Adrian Veidt

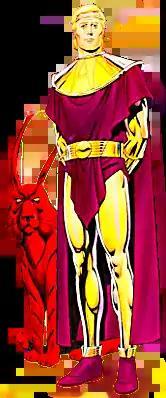
Adrian "Ozymandias" Veidt with his pet lynx Bubastis. Art by Dave Gibbons.

Adrian Alexander Veidt, also known as Ozymandias, is a fictional character and the main antagonist in the graphic novel limited series "Watchmen", published by DC Comics. Created by Alan Moore and Dave Gibbons, named "Ozymandias" in the manner of Ramesses II, his name recalls the famous poem by Percy Bysshe Shelley, which takes as its theme the fleeting nature of empire and is excerpted as the epigraph of one of the chapters of "Watchmen".